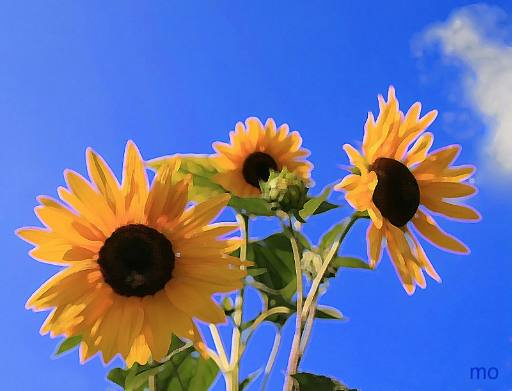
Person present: No